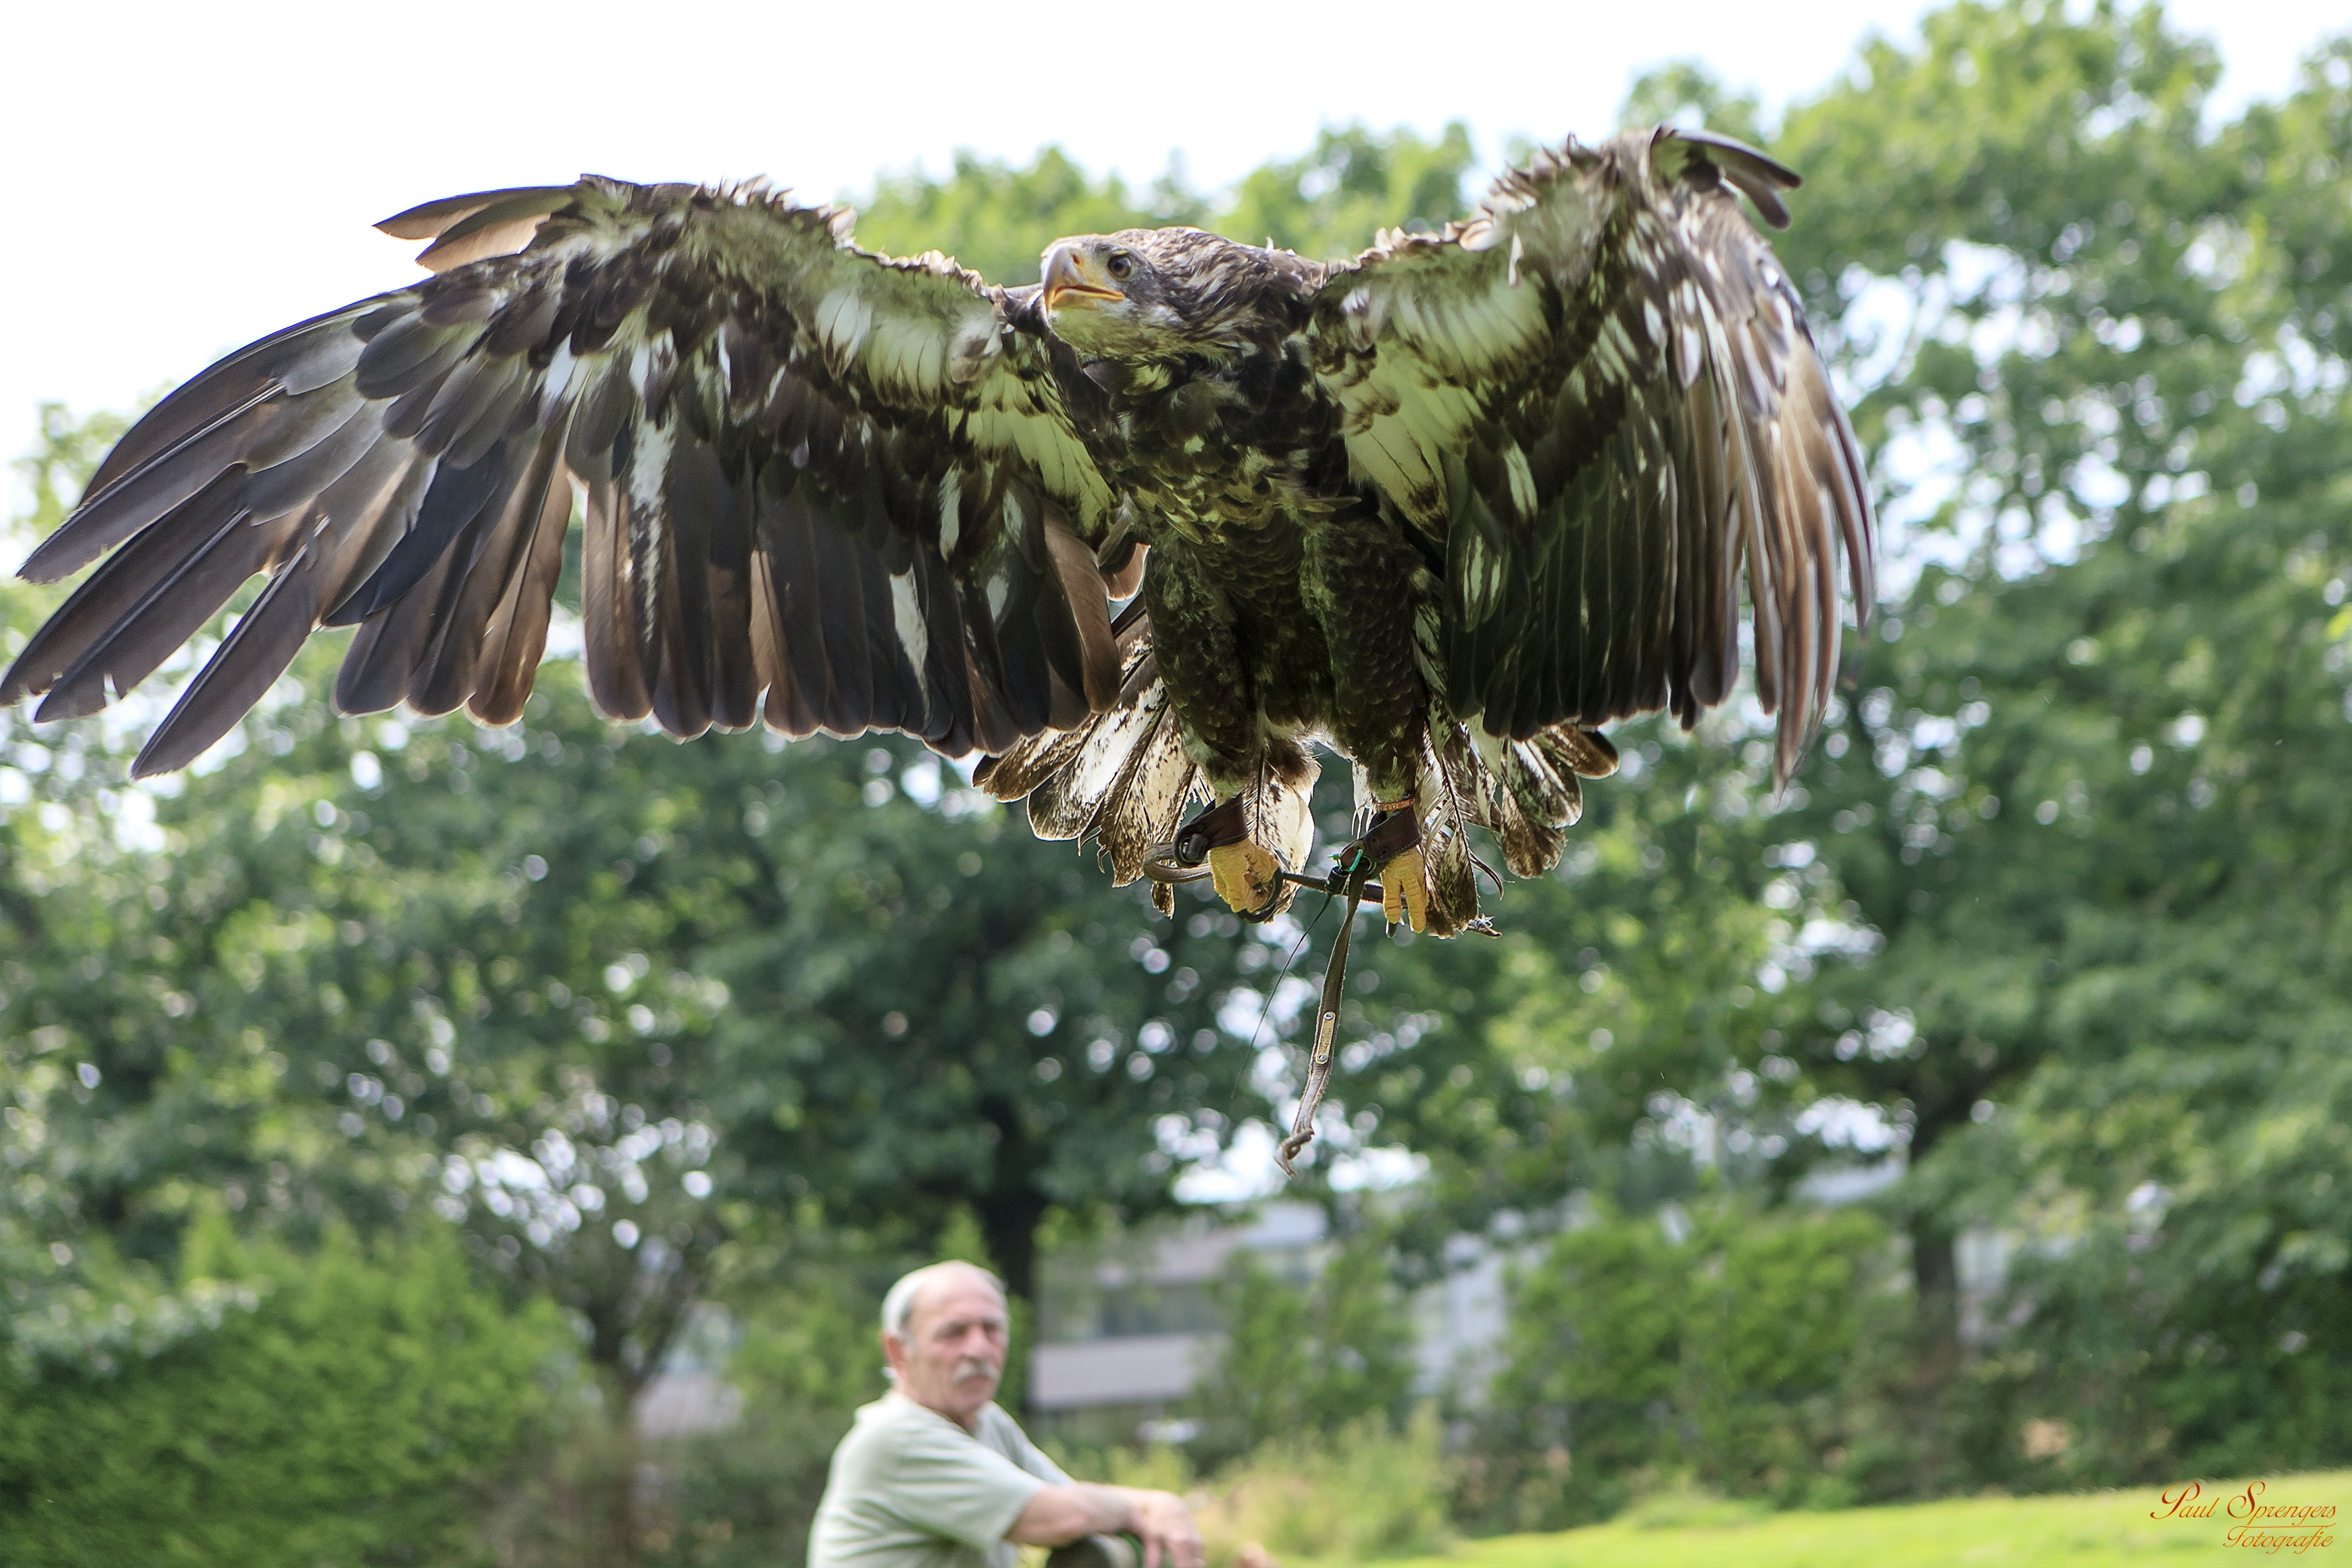
nature, bird, wing, wildlife, eagle, hawk, fauna, bird of prey, bald eagle, birds, vertebrate, white tailed eagle, national bird, accipitriformes